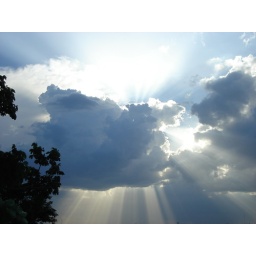
a beautiful sky above the rain forest